History of the Dominican Republic

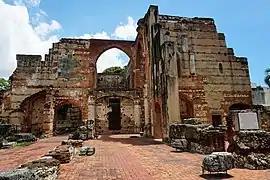
Ruins of Hospital San Nicolás de Bari

In 1501, the Spanish monarchs, Ferdinand I and Isabella, first granted permission to the colonists of the Caribbean to import African slaves, who began arriving to the island in 1503. In 1510, the first sizable shipment, consisting of 250 Black Ladinos, arrived in Hispaniola from Spain. Eight years later African-born slaves arrived in the West Indies. The Colony of Santo Domingo was organized as the Royal Audiencia of Santo Domingo in 1511. Sugar cane was introduced to Hispaniola from the Canary Islands, and the first sugar mill in the New World was established in 1516, on Hispaniola. The need for a labor force to meet the growing demands of sugar cane cultivation led to an exponential increase in the importation of slaves over the following two decades. The sugar mill owners soon formed a new colonial elite and convinced the Spanish king to allow them to elect the members of the Real Audiencia from their ranks. Poorer colonists subsisted by hunting the herds of wild cattle that roamed throughout the island and selling their hides.